Oliver Farm Equipment Company

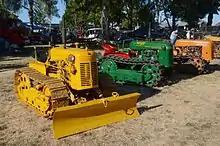
Three Oliver-built crawler-type tractors on display at Antique Powerland, in Oregon

In 1944 Oliver acquired the Cleveland Tractor Company (Cletrac). They continued production of the existing Cletrac HG model until 1951, and based on the experience with M2 high-speed tractor modified it to run on rubber tracks in 1945, but the result turned out to be ahead of its time, and its small-scale production was discontinued in 1948. The agricultural Cletrac HG gradually evolved into the more industrial Oliver OC-3 which was produced from 1951 through 1957.